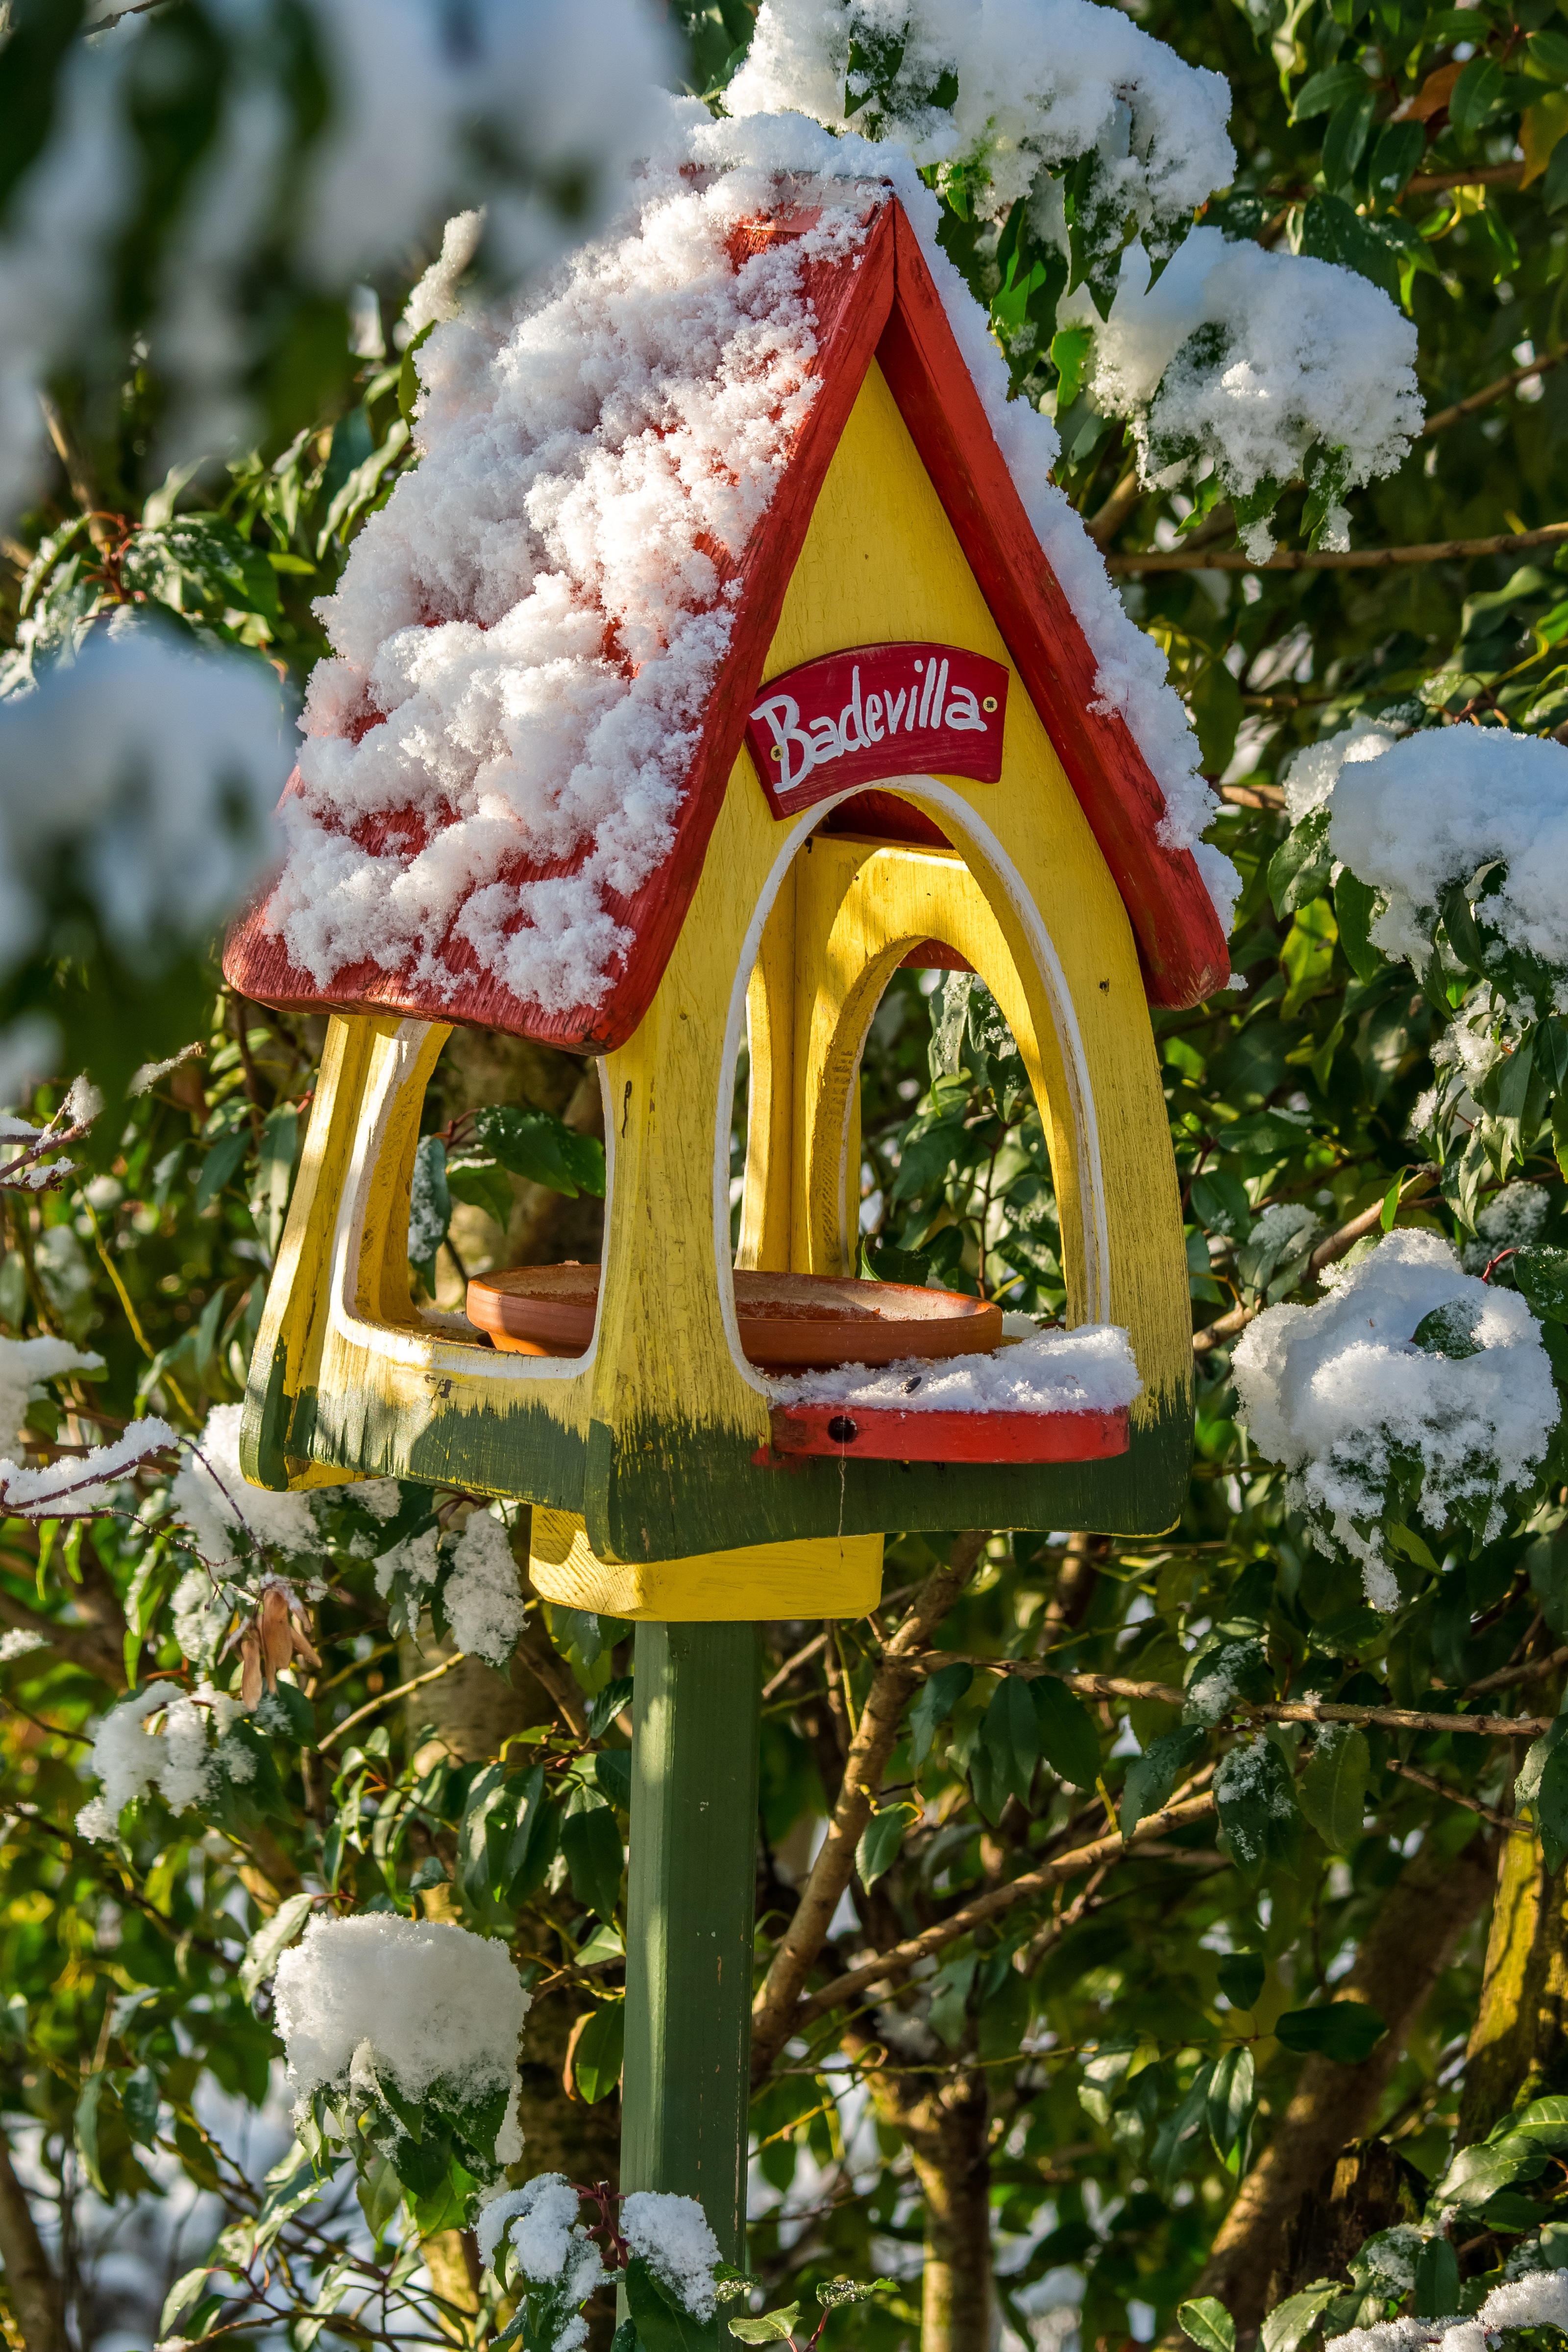
tree, snow, winter, bird, flower, garden, christmas, songbird, christmas decoration, birds, shrine, wintry, bird feeder, garden decoration